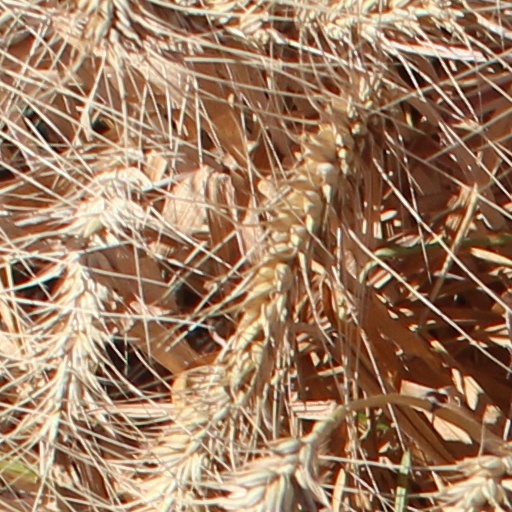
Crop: wheat